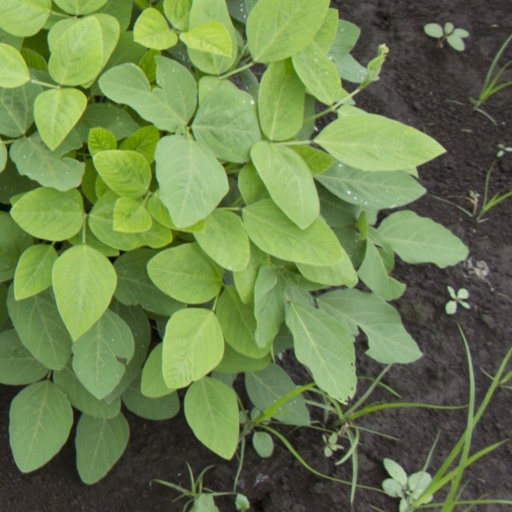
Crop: soybean